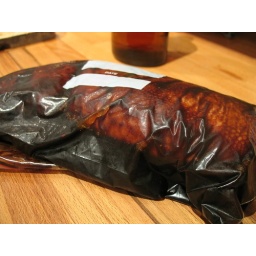
Marinading/curing in a ziploc bag with the black treacle